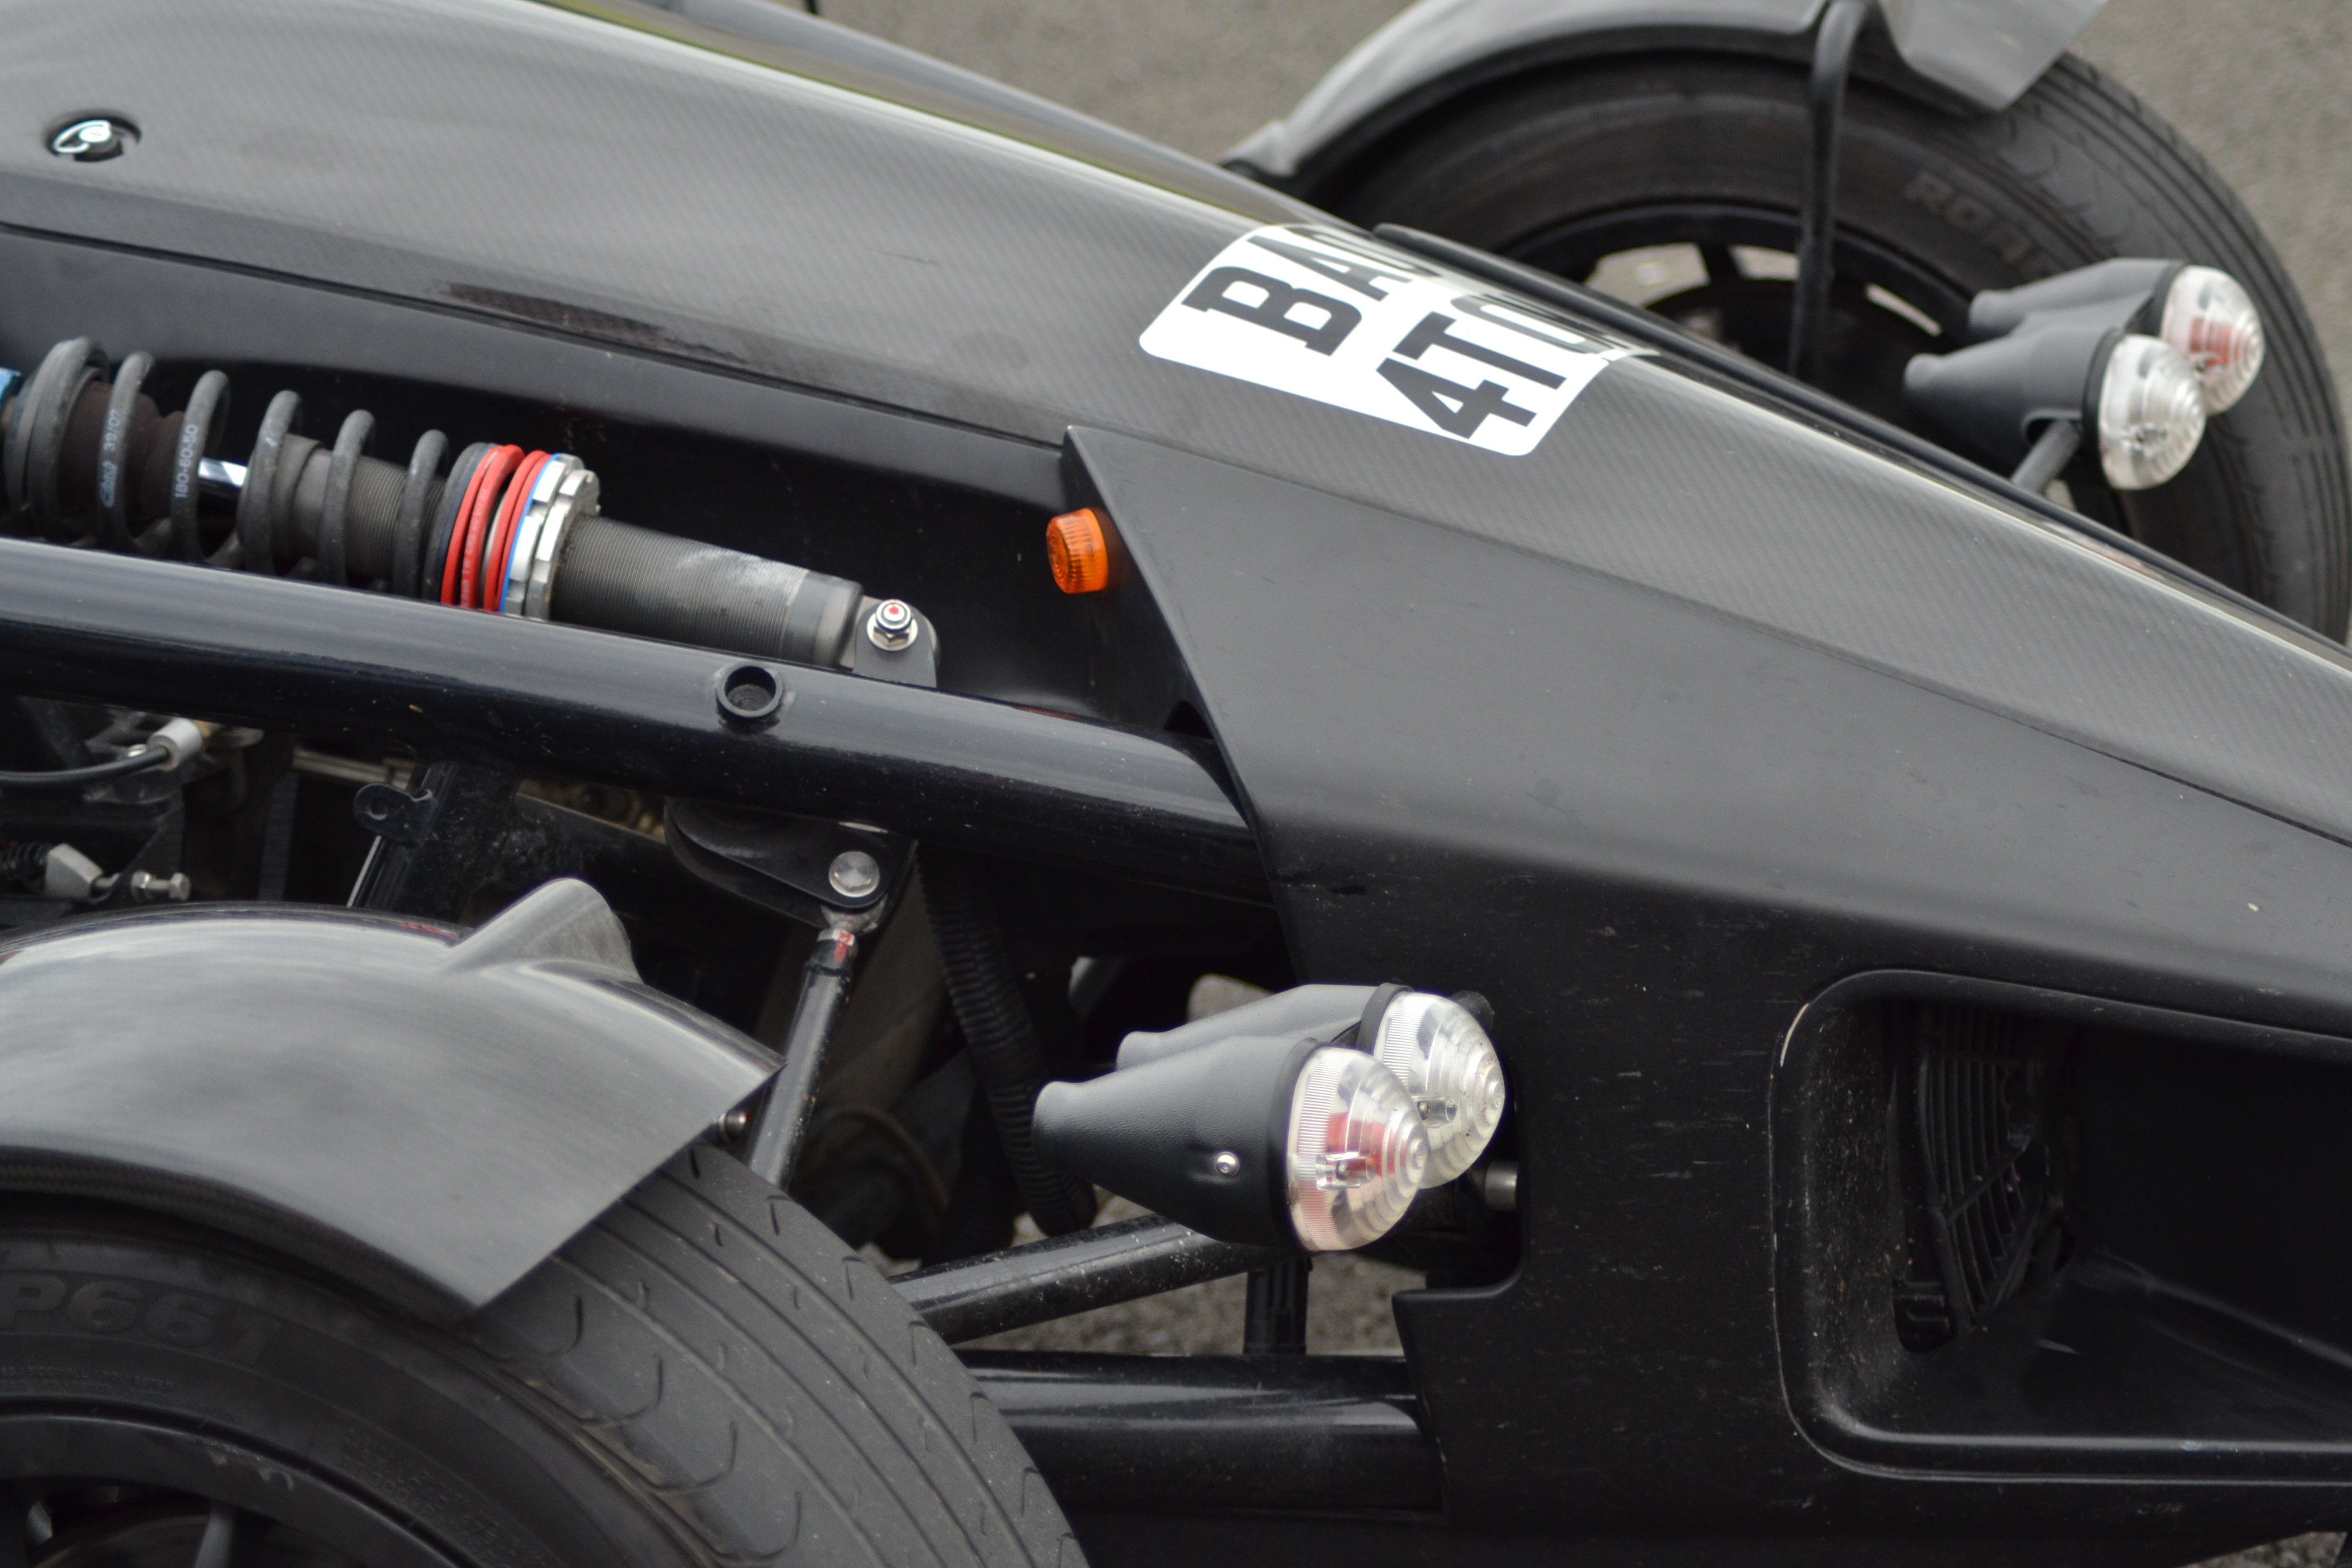
car, wheel, vehicle, auto, black, sports car, race car, supercar, land vehicle, single seater, automobile make, automotive exterior, automotive design, open wheel car